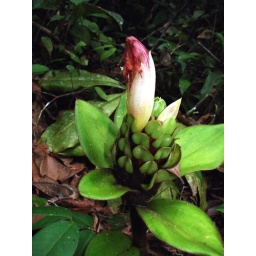
Costaceae/false-ginger.....Taken in white sand forest south of Iquitos, NE Peru